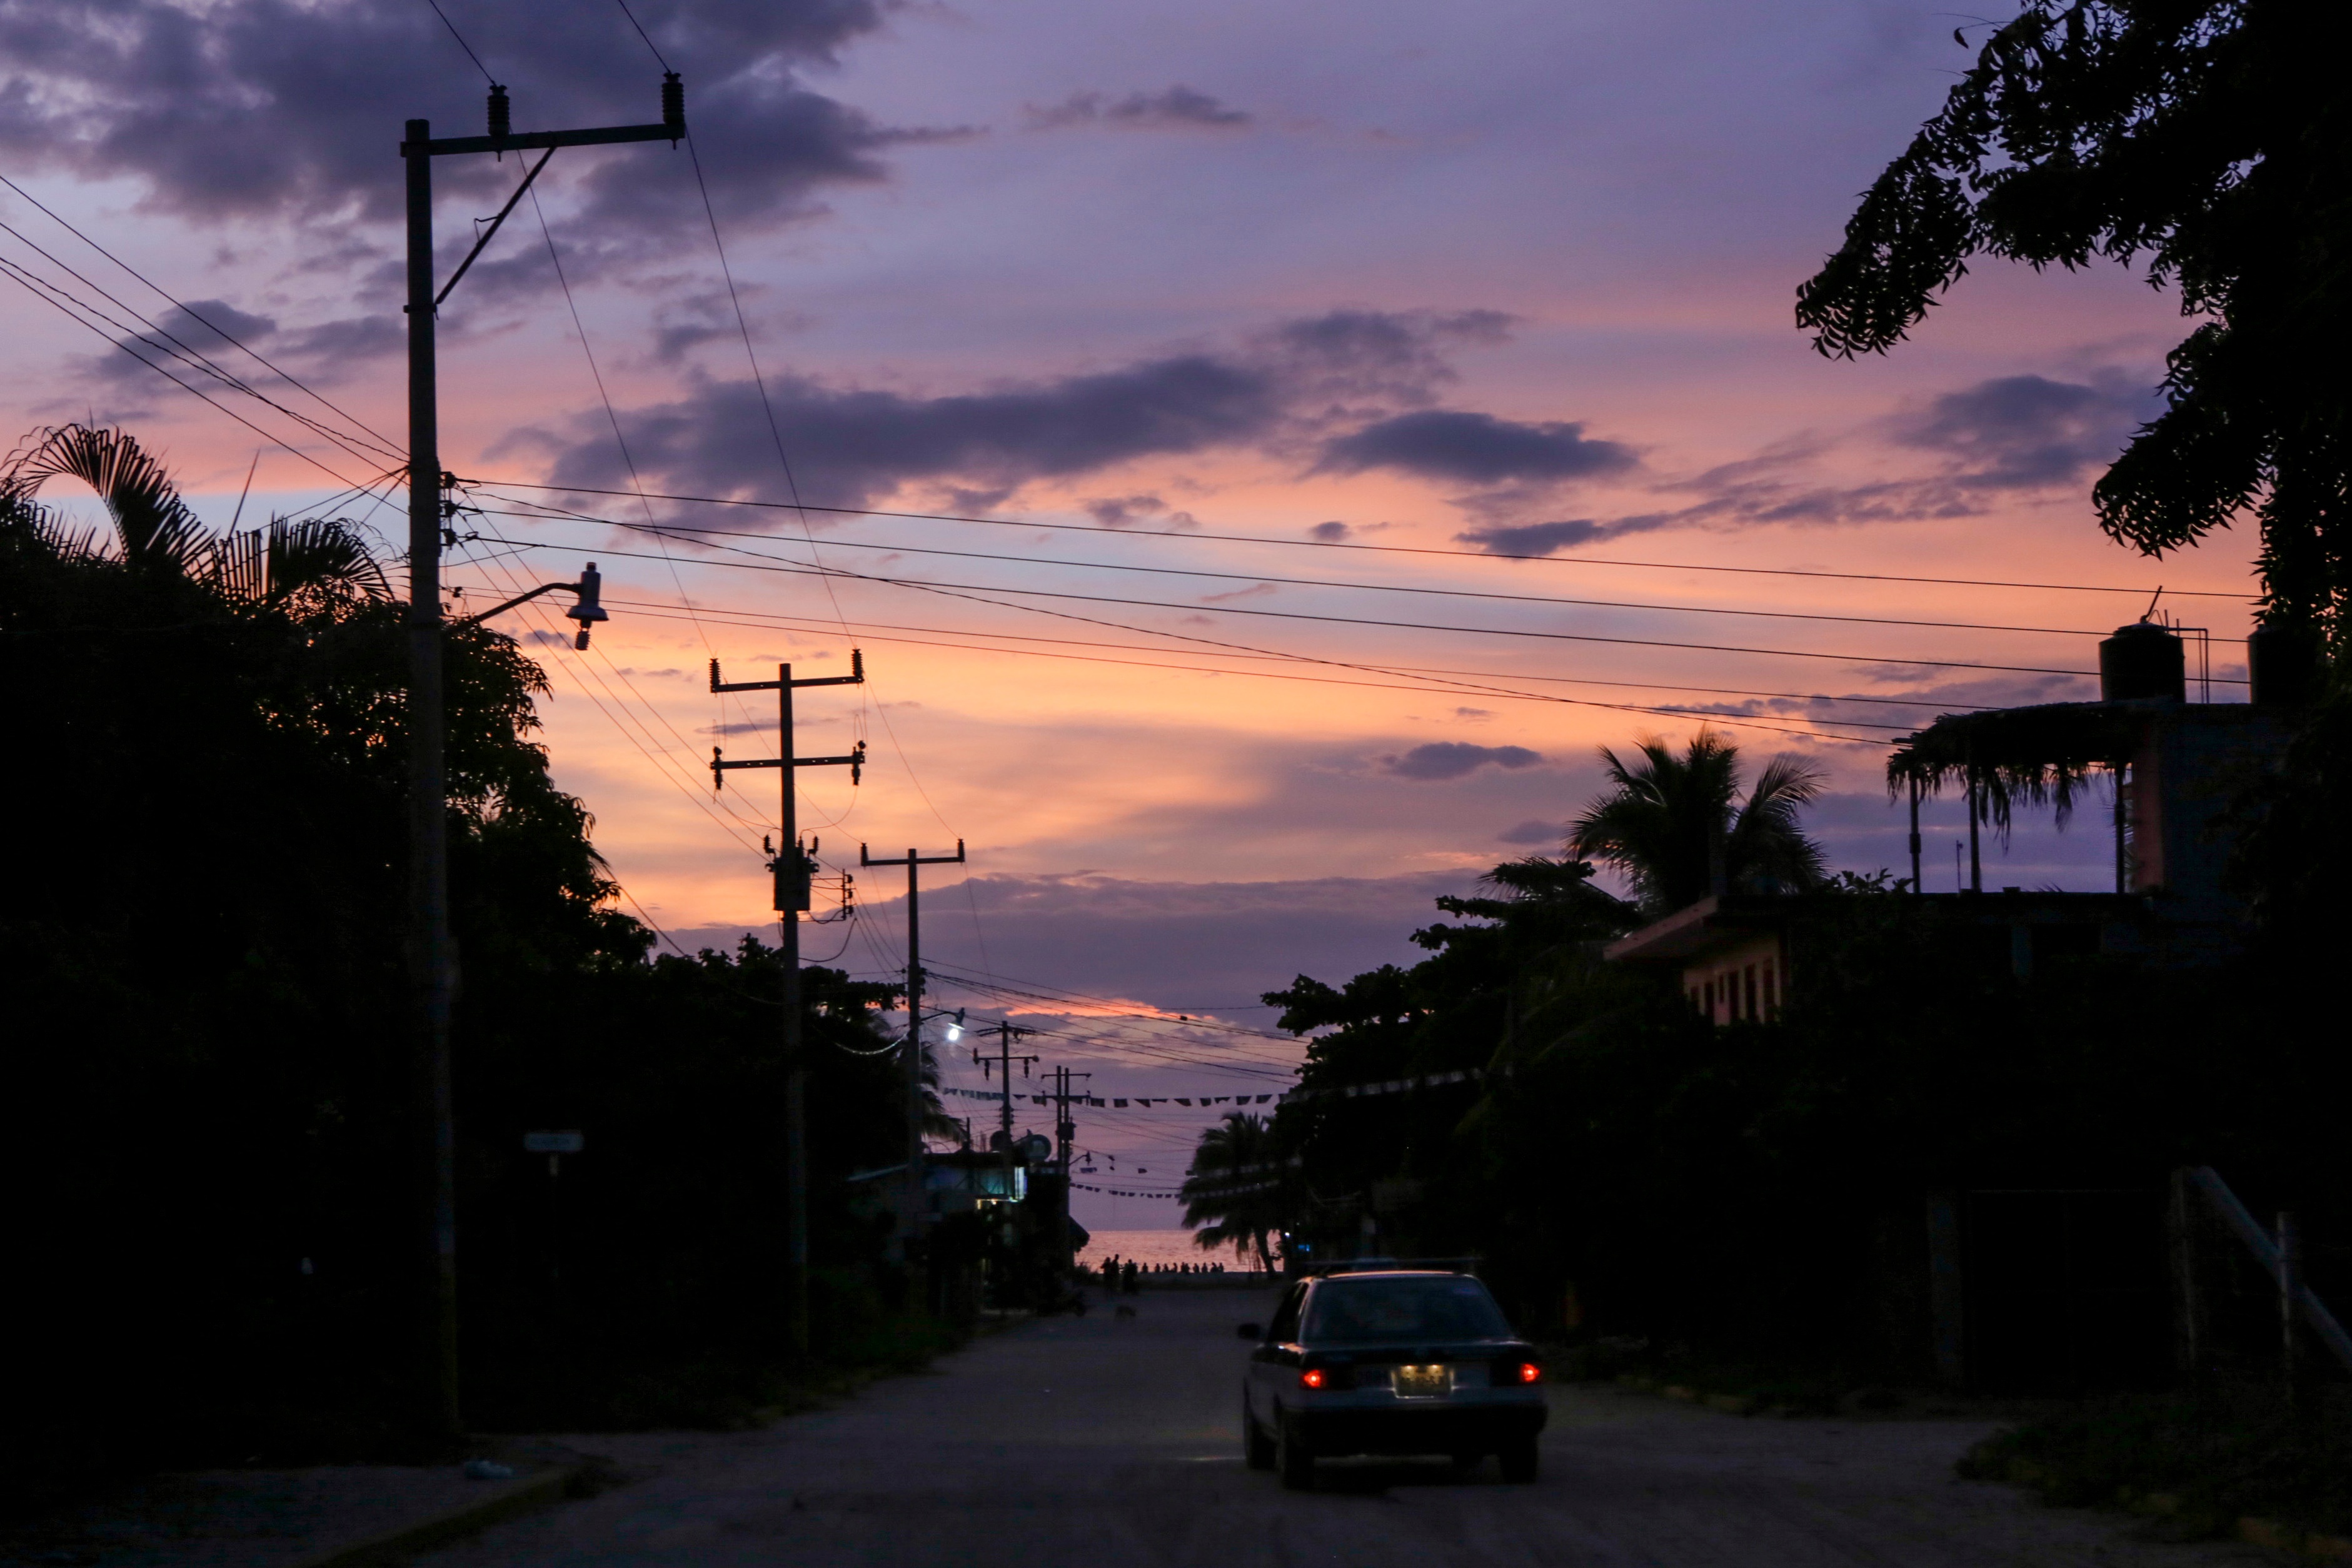
cloud, sky, sunrise, sunset, morning, dawn, dusk, evening